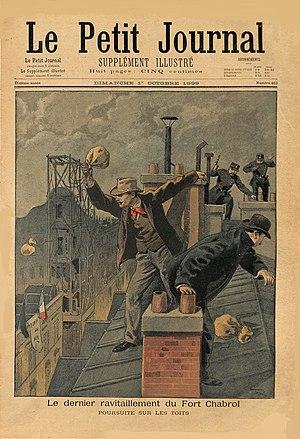
Une du Petit Journal Illustré, 01/10/1899
Fort Chabrol désigne l'épisode rocambolesque qui se déroula du 12 août au 20 septembre 1899, quand Jules Guérin, refusant d'obtempérer au mandat d'amener lancé contre lui, se retrancha pendant 38 jours dans un immeuble de la rue de Chabrol à Paris, alors que le gouvernement français Waldeck-Rousseau craignait une émeute nationaliste et monarchiste à l'occasion du procès en révision d'Alfred Dreyfus à Rennes.